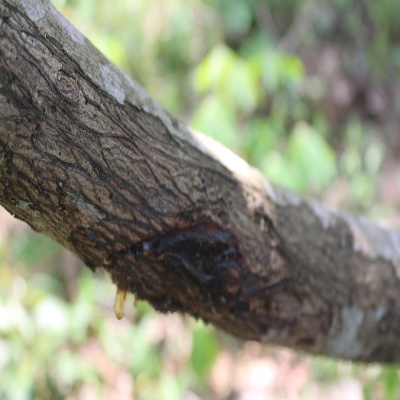
Crop: Cashew
Condition: gumosis